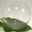
Label: bowl